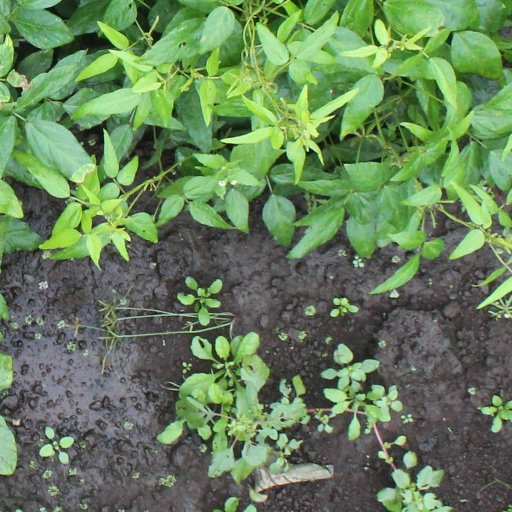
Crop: soybean